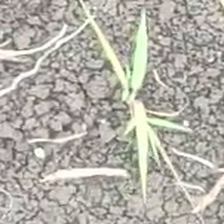
Weed species: Digitaria_SP_(Digitaria Sanguinalis )